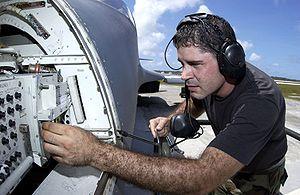
L’avionique est l’ensemble des équipements électroniques, électriques et informatiques qui aident au pilotage des aéronefs et des astronefs dans l'espace aérien ou extraplanétaire dont les conditions de pression, température, humidité sont inhabituelles pour les systèmes électriques, électromécaniques et informatiques classiques.